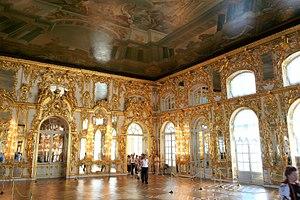
La dorure à la feuille est une technique de dorure qui utilise de fines feuilles de métal - principalement de l'or pur mais du cuivre peut être utilisé en remplacement - martelé, appliquées sur un support quelconque.